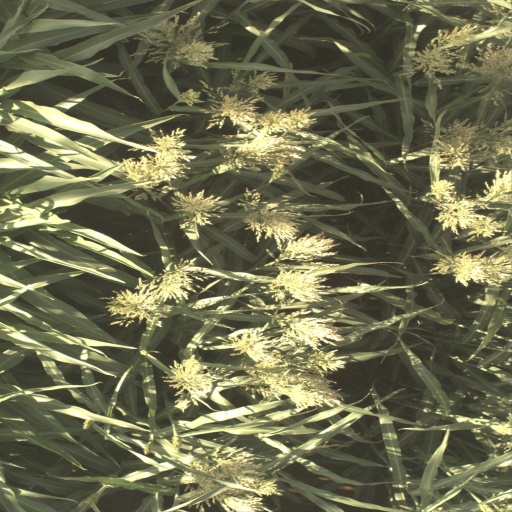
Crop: sorghum